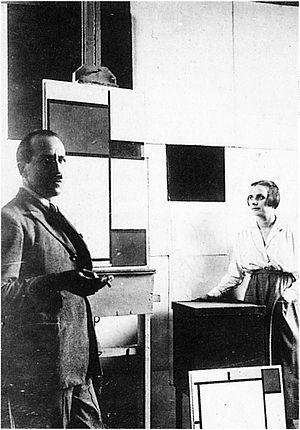
Nelly van Doesburg, Nelly van Moorsel ou Nelly Küpper-van Moorsel est une danseuse, pianiste et artiste d'avant-garde néerlandaise. Elle utilisa Pétro van Doesburg comme nom d'artiste dada et se servit du pseudonyme Cupera en tant que peintre.
Theo van Doesburg, pseudonyme de Christian Emil Marie Küpper, est un peintre, architecte et théoricien de l'art néerlandais, né à Utrecht en 1883, mort à Davos en 1931. Il est connu pour être le fondateur et principal animateur du mouvement De Stijl. Il résida principalement à Utrecht, Weimar, Paris et Meudon.
De Stijl est un mouvement artistique des Pays-Bas, fondé en 1917 par Theo van Doesburg, qui publie d'octobre 1917 à janvier 1932 une revue d'art, De Stijl, organe de diffusion des idées néoplasticiennes de Piet Mondrian et des membres du groupe de Stijl. Ces peintres, architectes, sculpteurs et poètes ont profondément influencé l'architecture du XXᵉ siècle, en particulier le Bauhaus et ensuite le style international.